Naomi Koshi

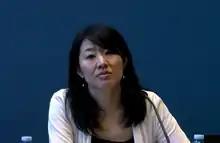
Koshi at Australian National University in 2016

Naomi Koshi is a Japanese lawyer and advocate for gender equality and retired politician. In 2012 she became the youngest woman elected mayor of a Japanese city as the Mayor of Ōtsu, Shiga Prefecture for two four-year terms from January 2012 to January 2020.